Hanging bowl

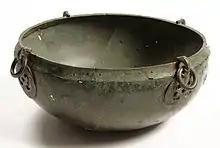
A 7th-century hanging bowl, with two escutcheons visible, found at Baginton

The bowls are enigmatic because their intended function is not certainly known. Many have finely-worked escutcheons set centrally within, which makes it unlikely that they could have contained opaque or sticky material such as lamp-fat. The theory that they were used as maritime compasses, with a magnetic pin floated on water within the bowl, is discounted because many have an iron band around the rim which would render this unworkable. Another opinion is that they were used for the Roman custom of mixing wine and water for service at table. Some bowls are too small to make this explanation workable if serving a group were intended. However, in ritual Christian or other meals it would be possible for a group to dip bread into such a wine-bowl in imitation of the Last Supper.